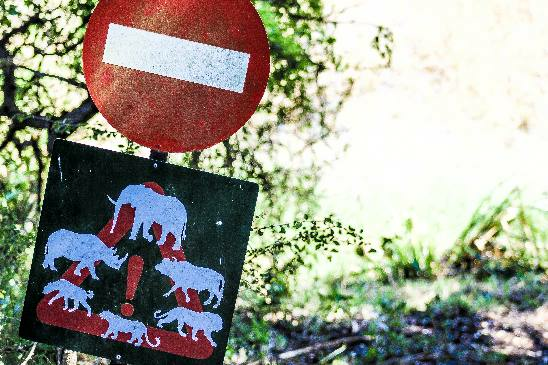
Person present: No